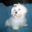
Label: dog